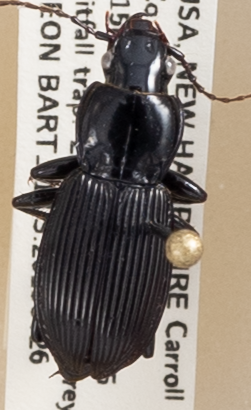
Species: Pterostichus coracinus
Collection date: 2019-06-26
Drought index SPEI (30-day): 0.362
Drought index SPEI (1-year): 1.22
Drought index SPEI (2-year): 0.998